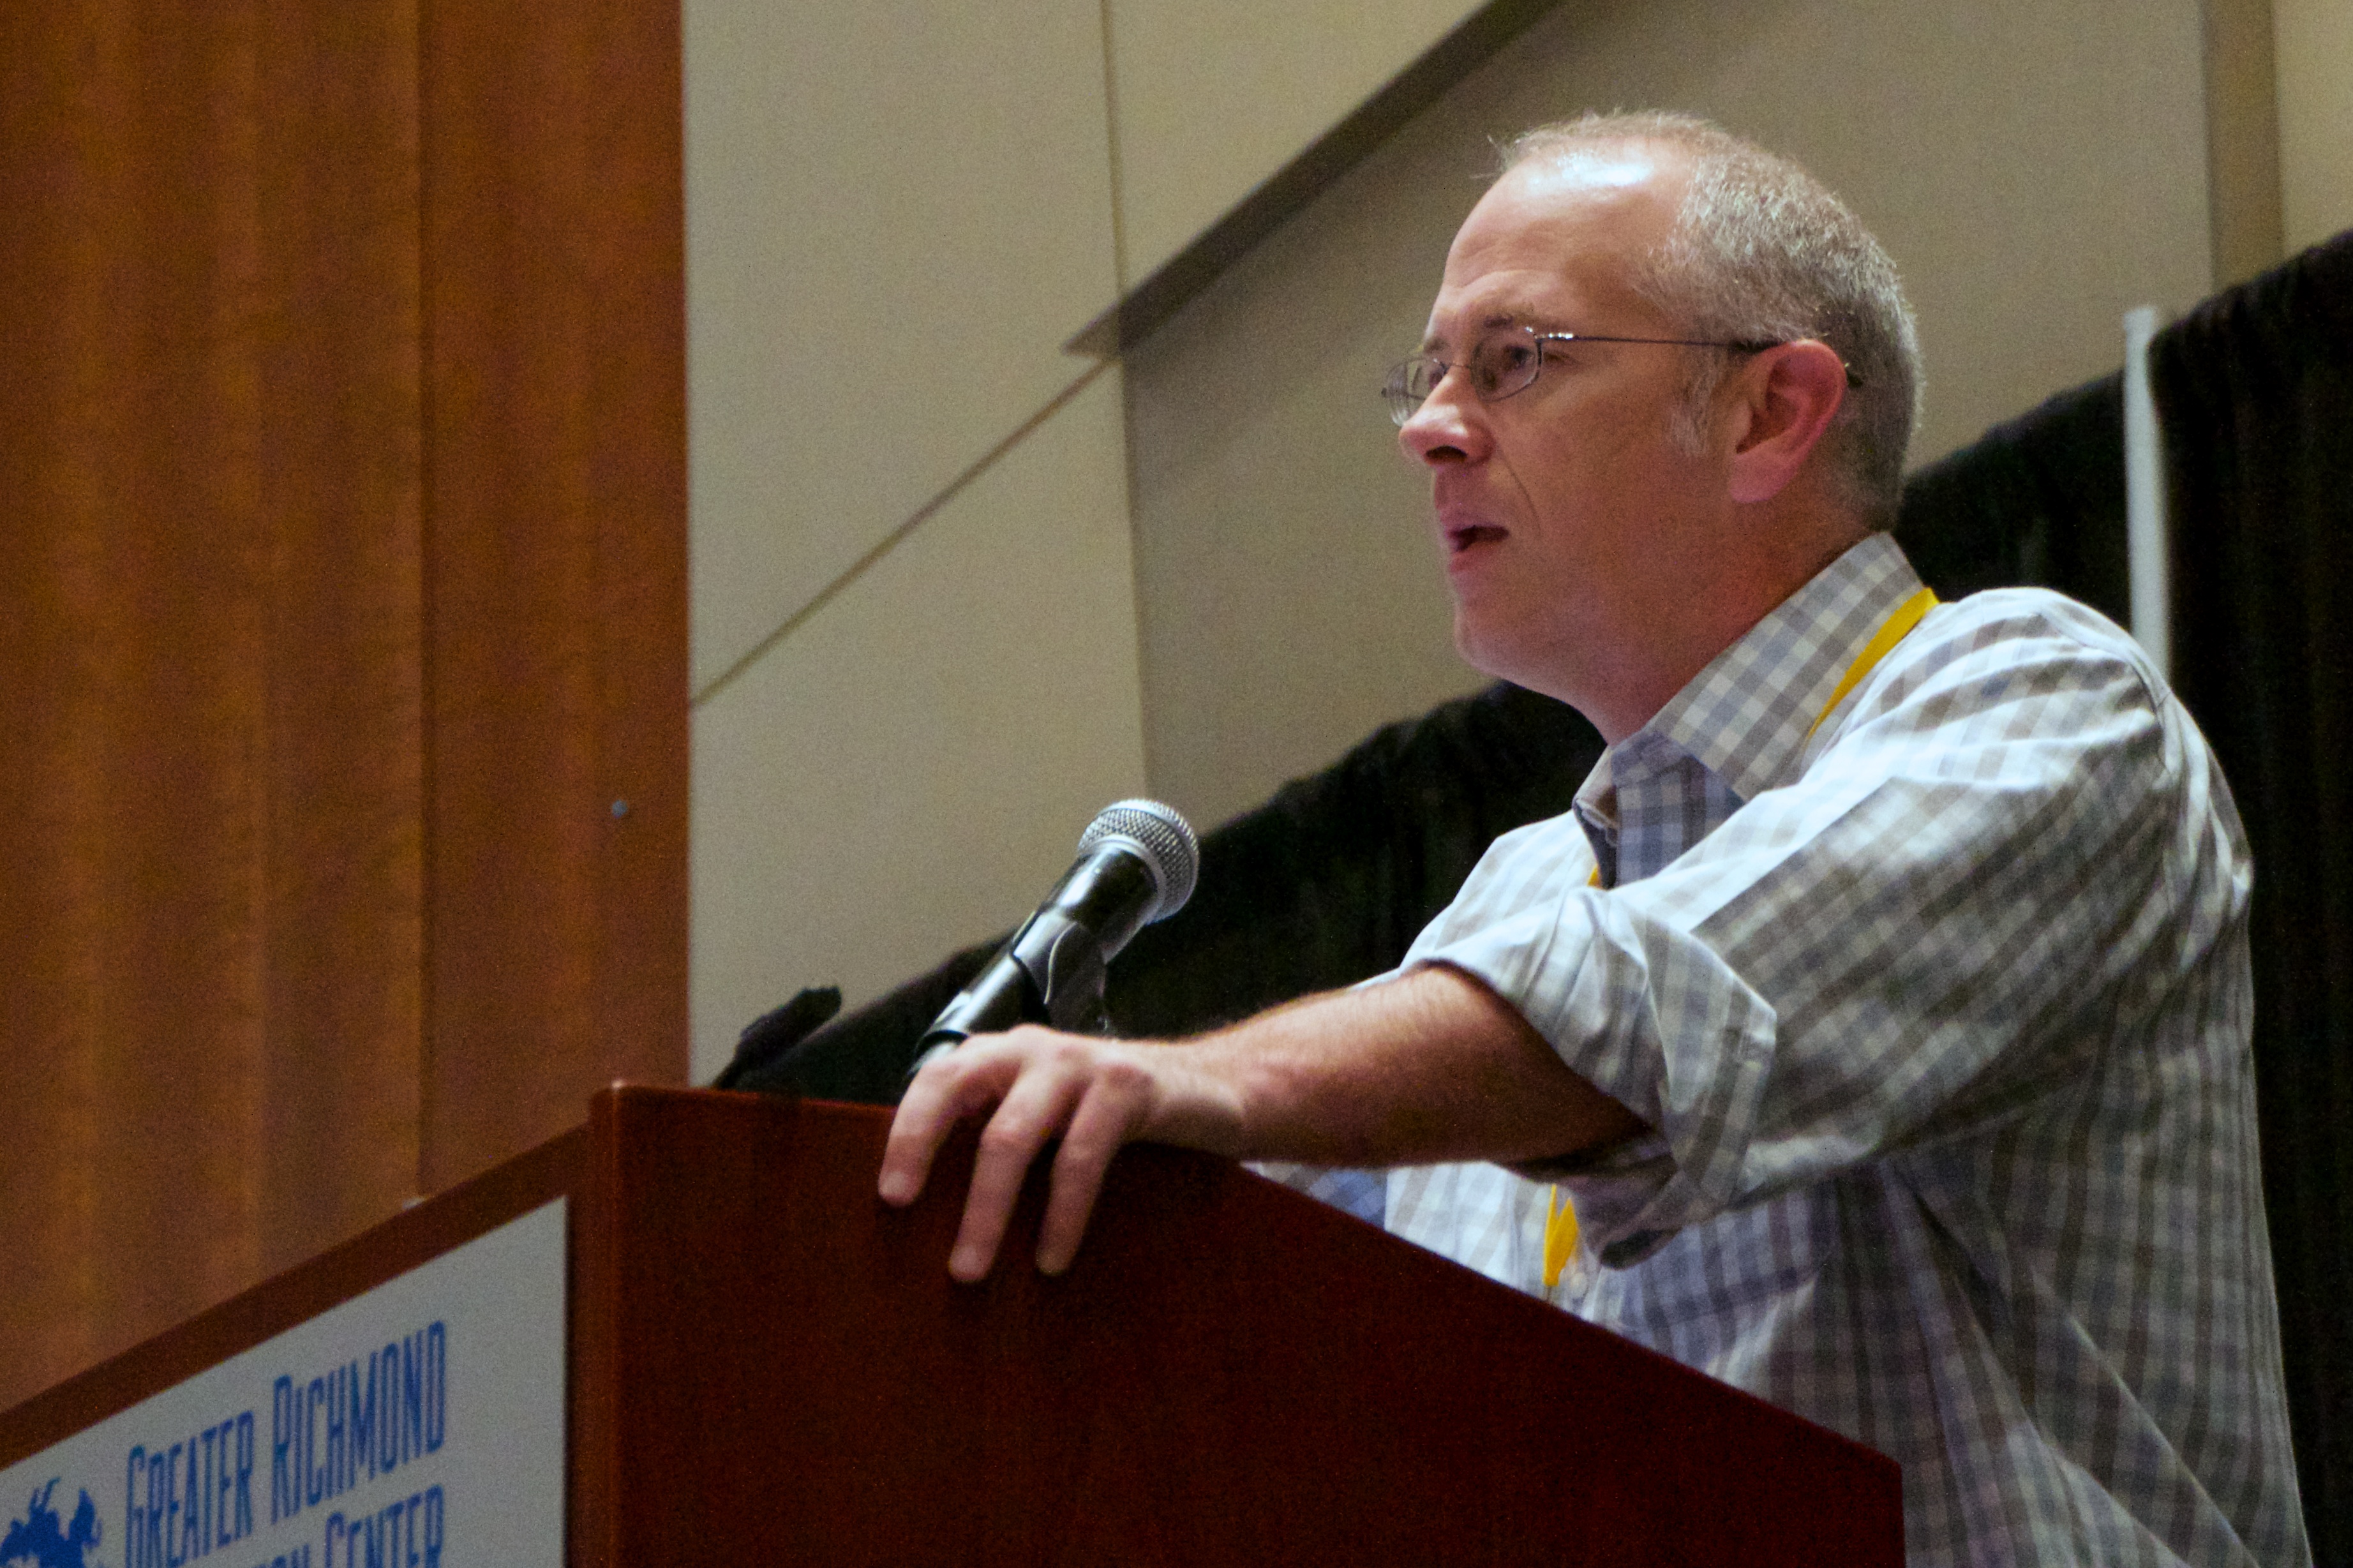
person, profession, speech, opened16, lecture, official